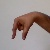
The image shows a hand gesture representing the letter 'Q' in Indian Sign Language.